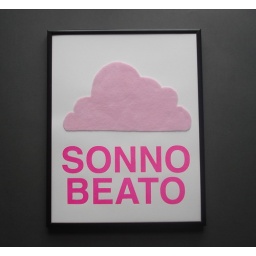
sonno beato (beautiful sleep in italian) screenprinted poster with felt cloud - pink